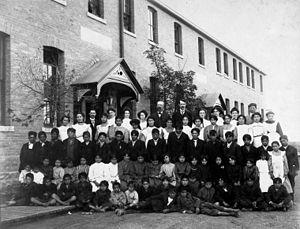
Les autochtones du Canada sont les premiers occupants du territoire qui constitue de nos jours le Canada et leurs descendants. Les fouilles archéologiques récentes démontrent des vestiges datant de 30 000 ans. Parmis ces peuples, certains auraient rejoint le continent en traversant le détroit de Béring à partir de la Sibérie orientale en Asie pour se rendre en Alaska.